San Andrés Mixquic

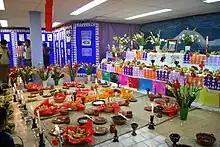
Giant ofrenda at the library/museum

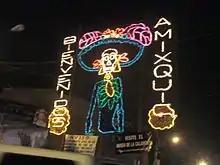
Illuminated sign welcoming visitors to Day of the Dead activities

Preparations for this celebration can begin two or three months in advance, when families begin to buy plates and utensils that will be used only for ofrendas and women embroider napkins and tablecloths for the occasion. In mid-October, residents place a large paper star lantern over their doorways, which will remain until November 3. The purpose of this star is to help guide the dead who come back to visit. In the days leading up to the Day of the Dead, fields around the community that have been planted with cempoalxóchitl bloom and the fragrance can be detected. Other aromas, such as those of fruits in season and pan de muerto have given rise to the expression “ya huele a muertos”(now it smells like the dead) or “ya se siente muertitos” (now the dear (lit. little) dead can be felt) indicating that Day of the Dead is near. In the public primary schools, students and teachers arrange Day of the Dead altars, called ofrendas, with the teachers arranging the school's large altar and students creating miniature ones, sometimes with themes. These are placed on public display, with the ofrendas of the Cristobal Colon Primary School the most visited due to the school's location near the church. Days before celebrations begin, tomb cleaning and repair commences.